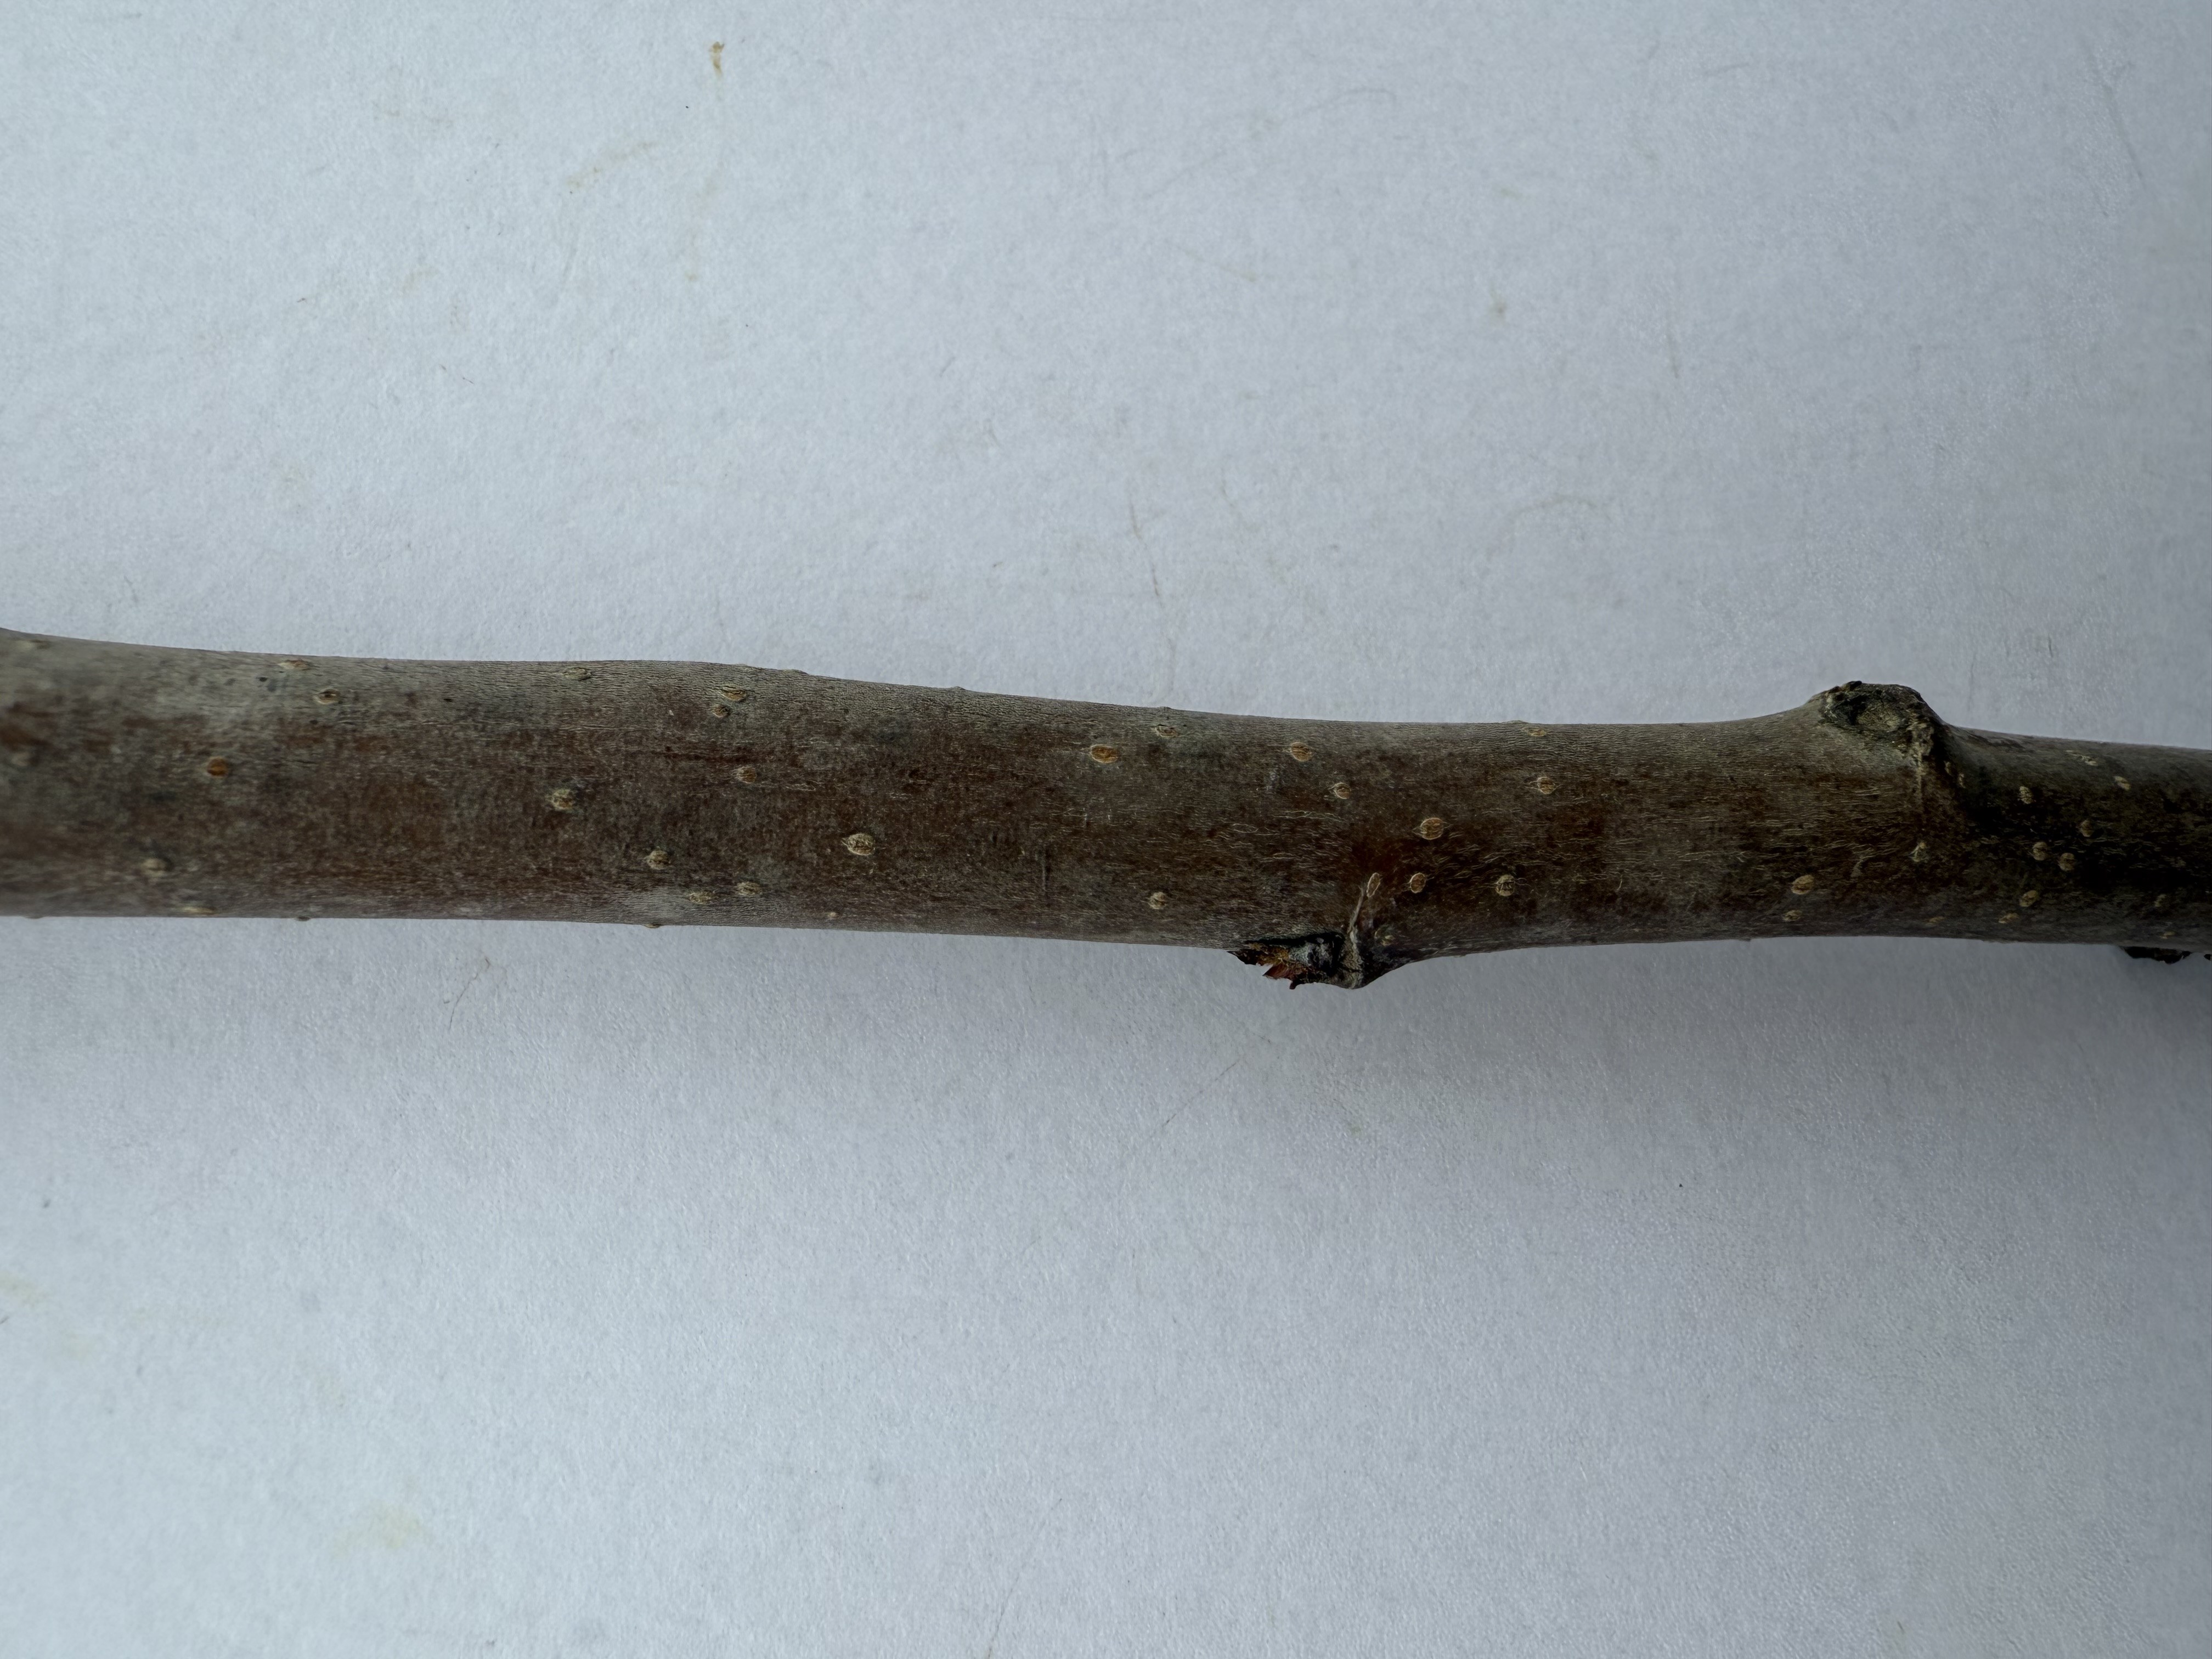
Variety: Akca Pear